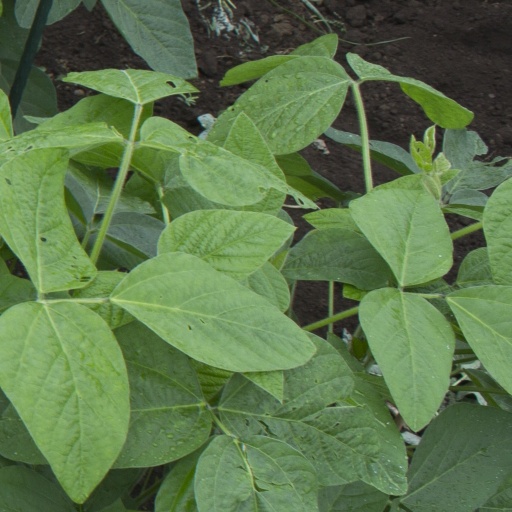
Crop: soybean